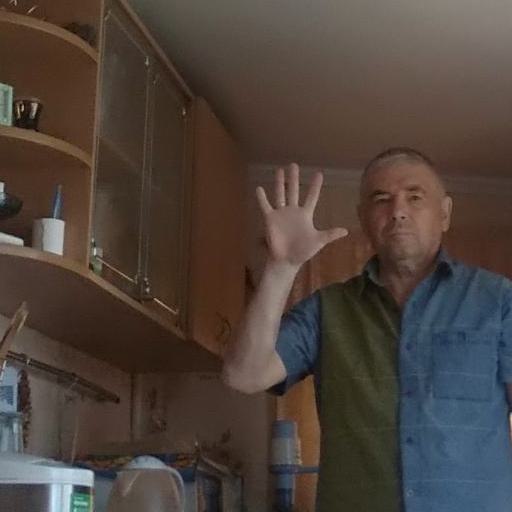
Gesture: palm